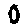
Label: 0